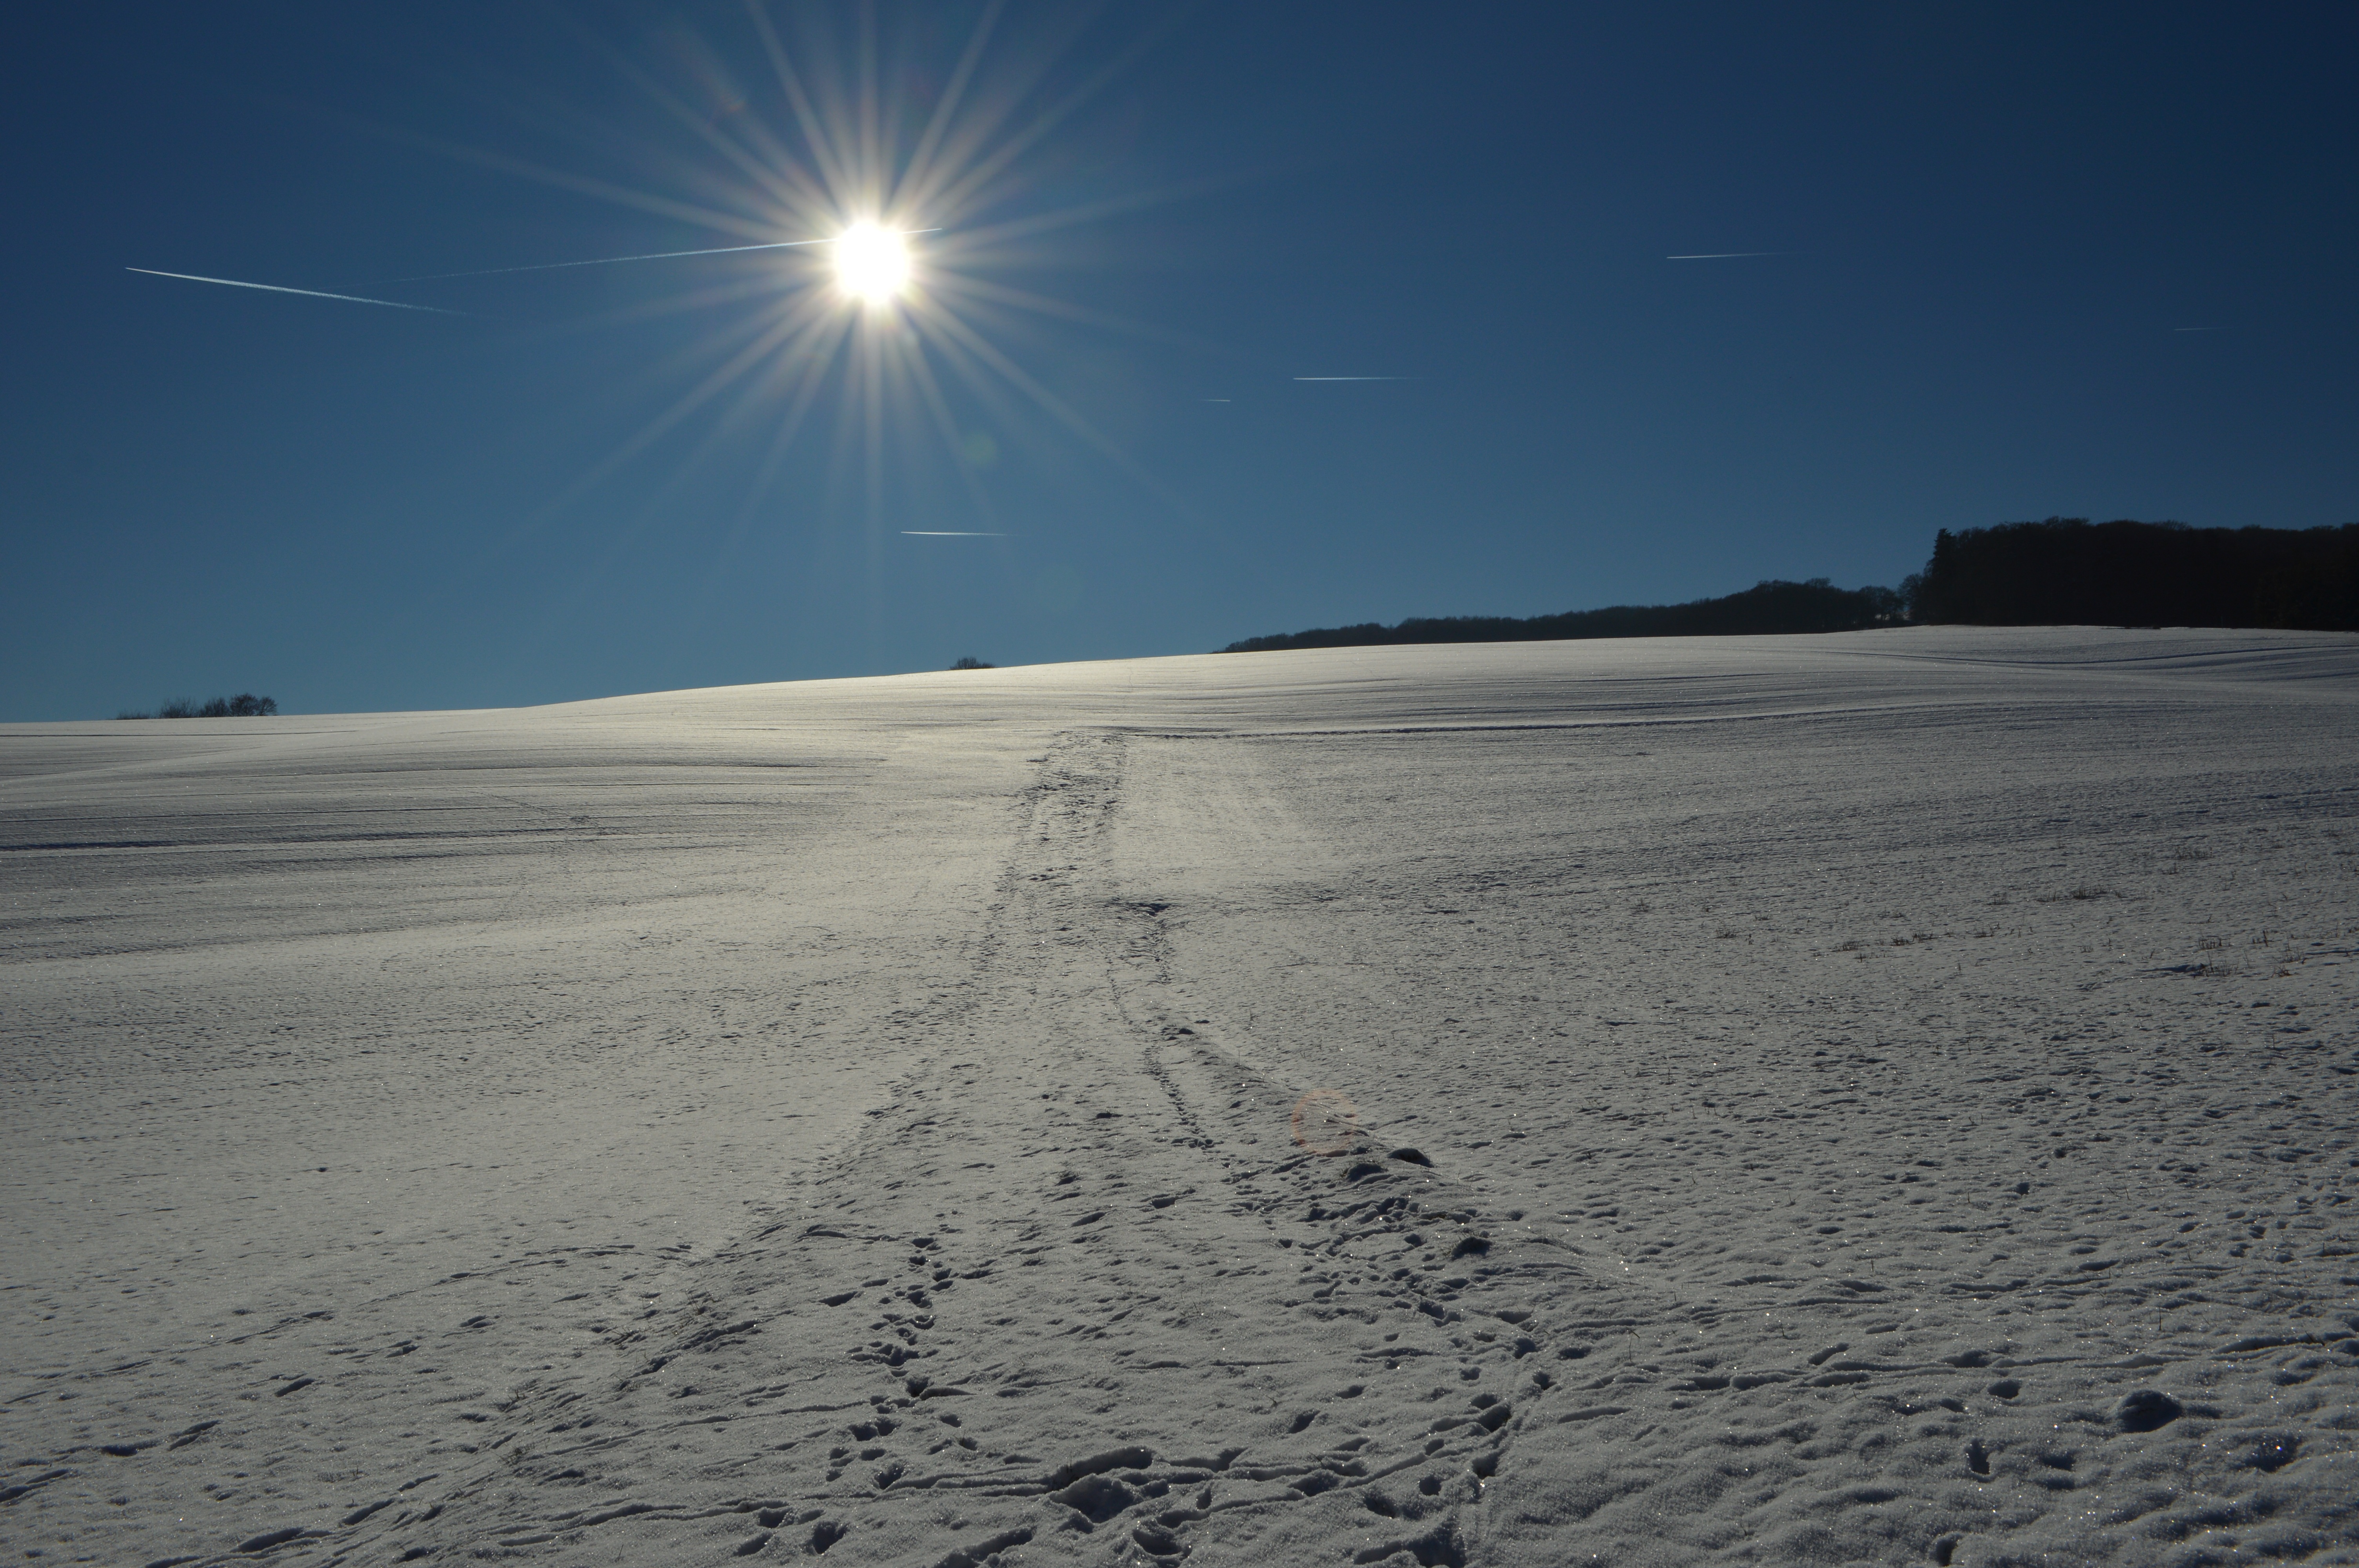
landscape, sea, sand, ocean, horizon, mountain, snow, winter, cloud, sky, sun, sunrise, sunlight, wave, dawn, dusk, ice, snowy, arctic, wintry, winter magic, landform, astronomical object, natural environment, atmosphere of earth